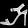
Label: Sandal